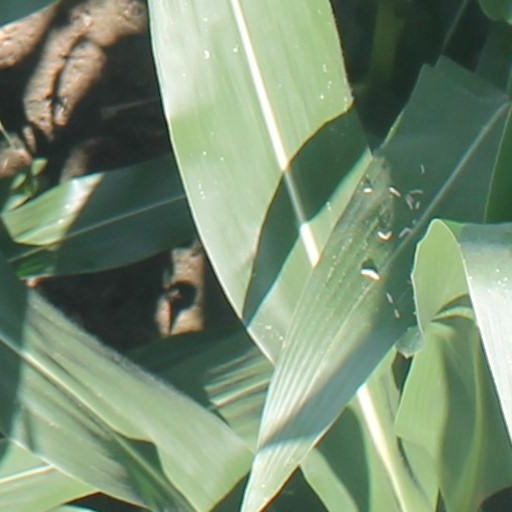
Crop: maize; corn